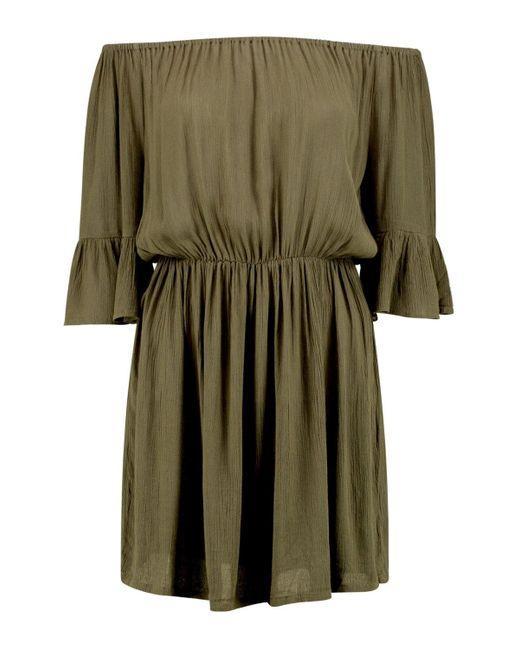
Moosgrünes Seidenkleid für verschiedene Anlässe